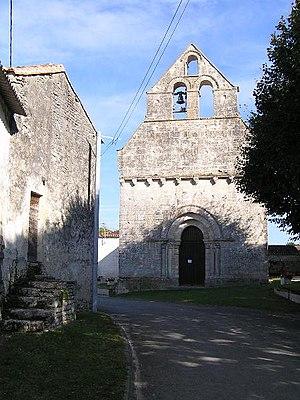
Massac est une commune du Sud-Ouest de la France située dans le département de la Charente-Maritime.
Les églises de la Charente-Maritime présentent une grande diversité, d'une commune à une autre, et se distinguent par des styles et des périodes de construction différentes. De nombreux édifices témoignent cependant de l'épanouissement, aux XIᵉ et XIIᵉ siècles d'une forme d'art roman spécifique, appelée art roman saintongeais, caractérisée par une simplicité des formes et un décor sculpté, souvent très riche.
Cet article recense une partie des monuments historiques de la Charente-Maritime, en France.